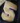
Number: 5